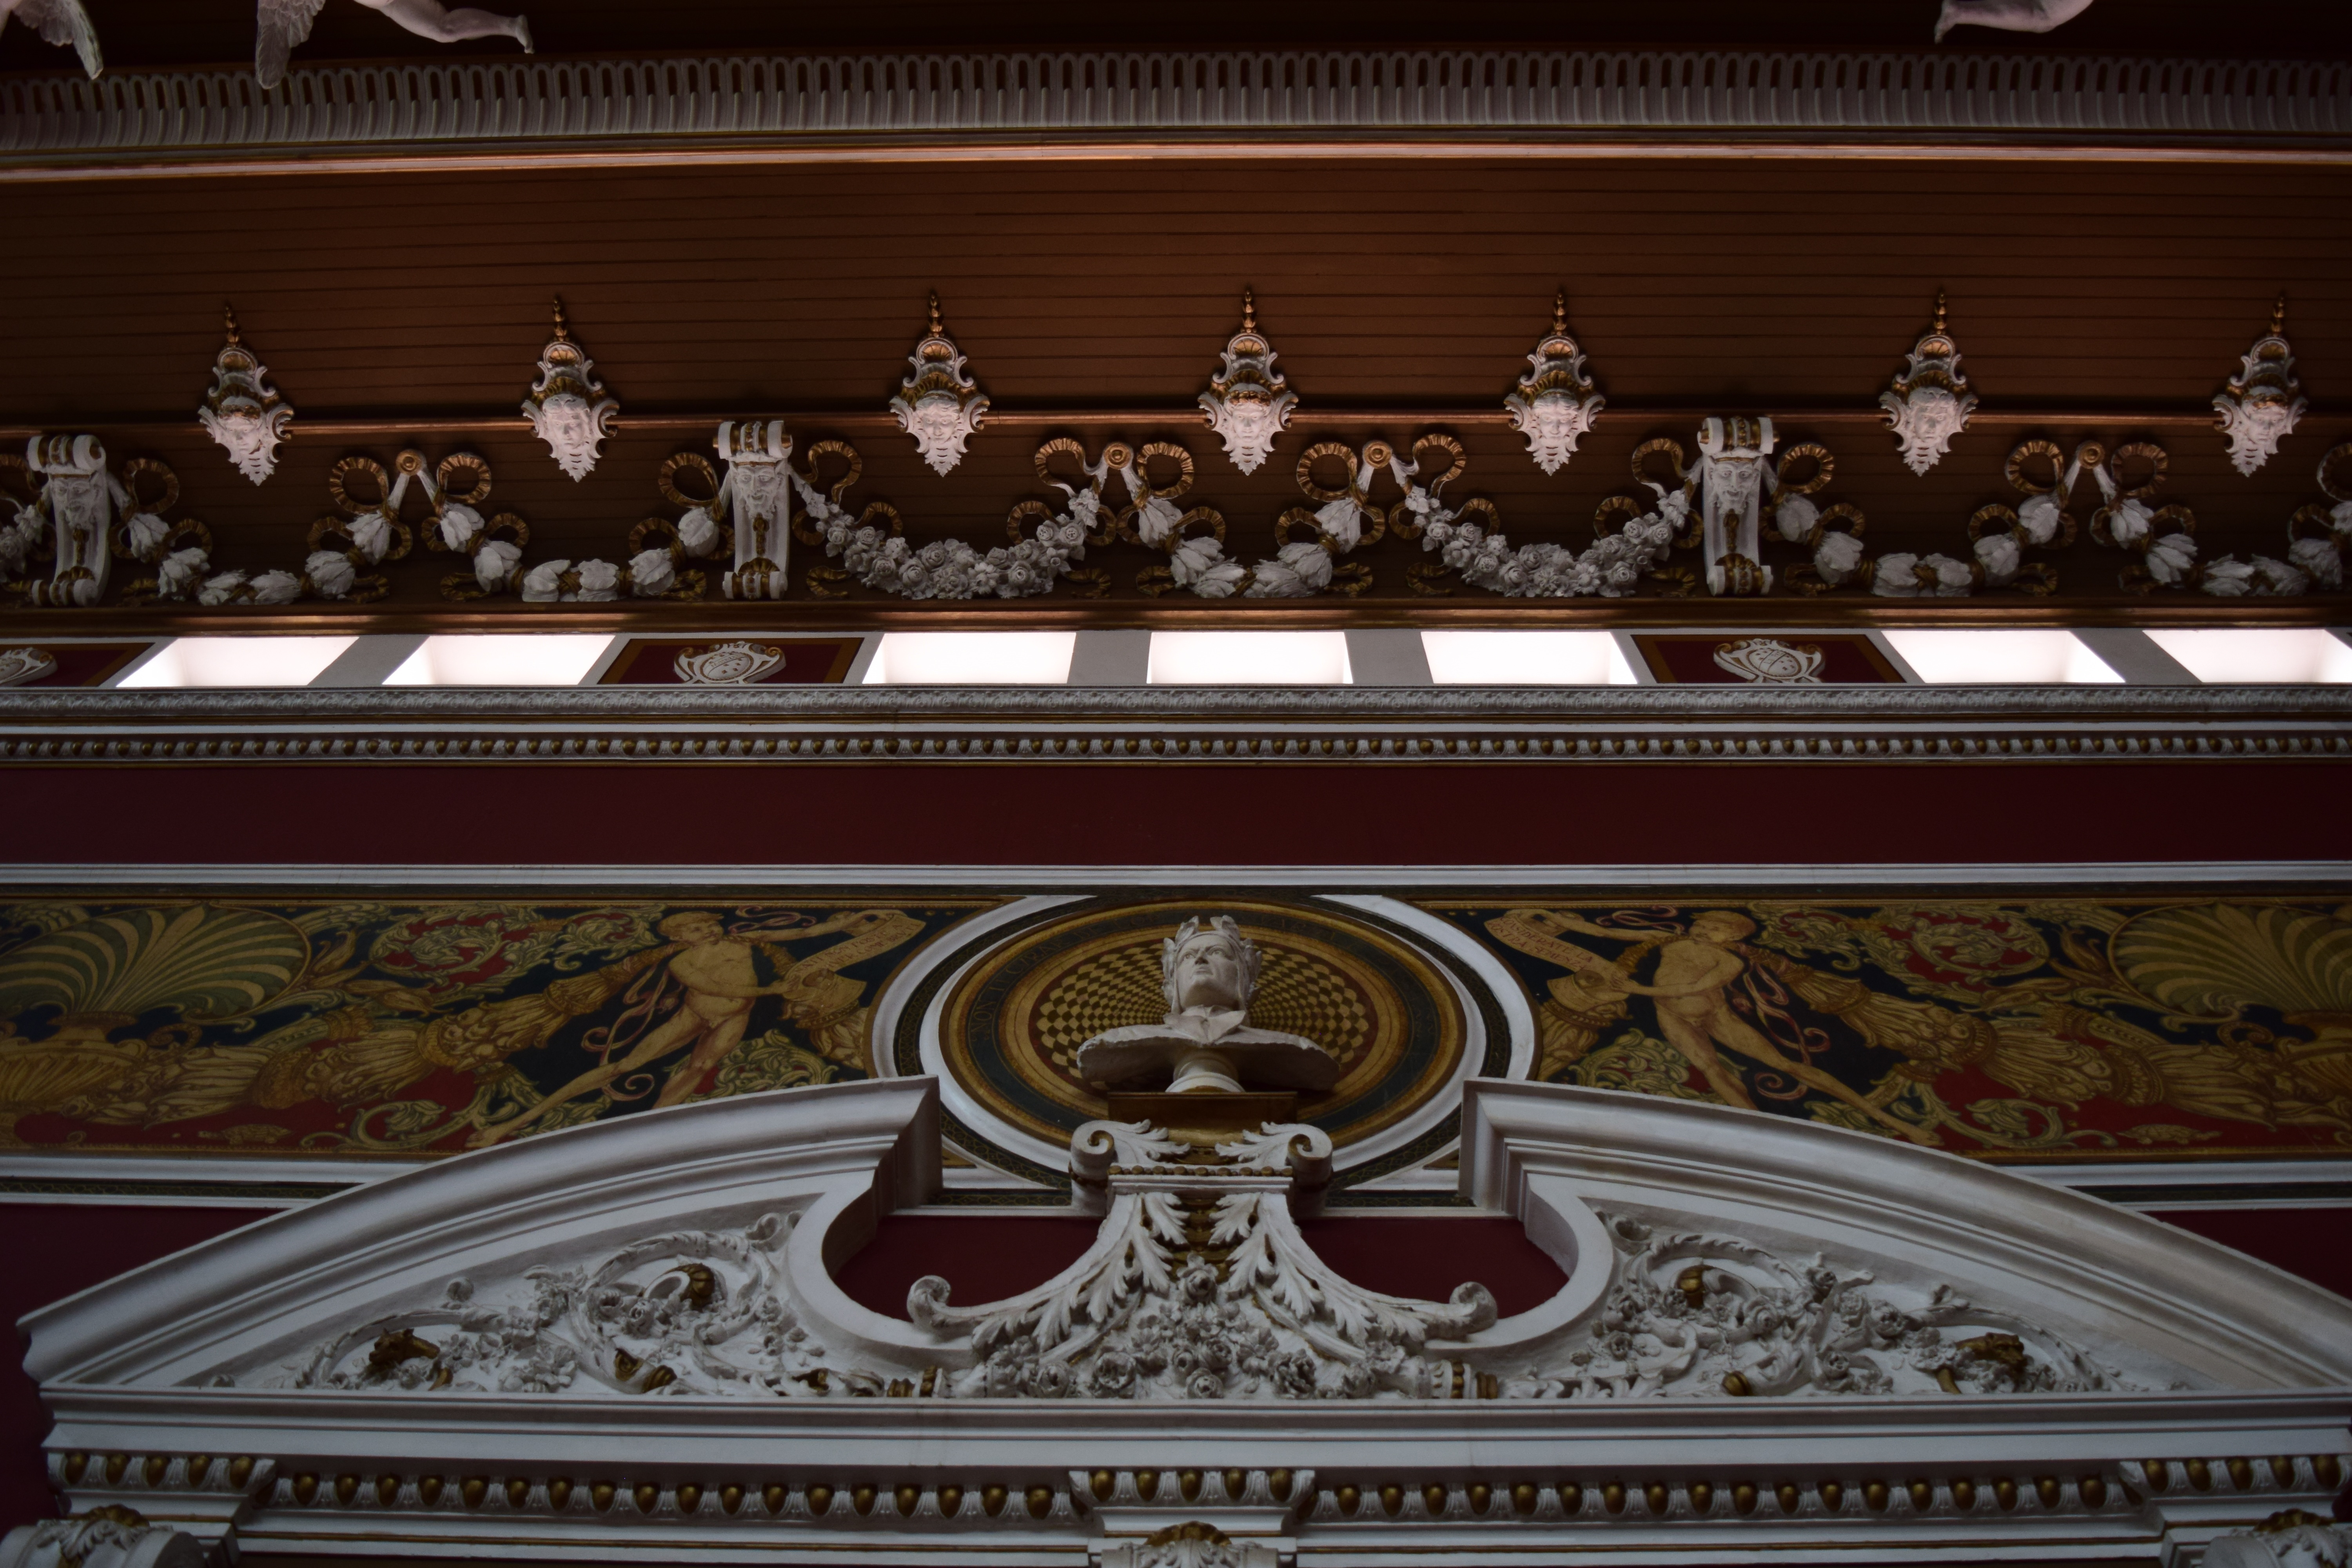
palace, ceiling